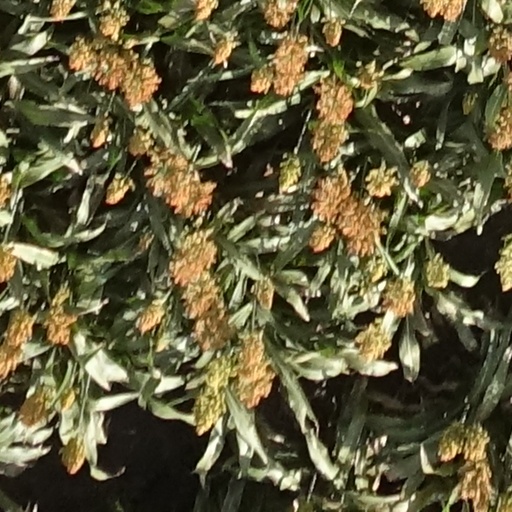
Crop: sorghum